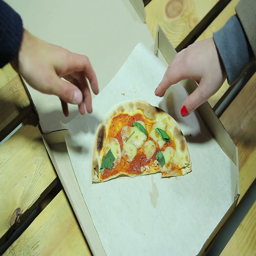
man takes the last piece of pizza at lunch .